Parvathy Omanakuttan

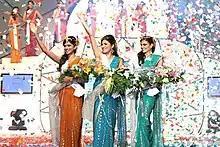
Parvathy (centre) winning Femina Miss India 2008

Parvathy was the winner of Femina Miss India 2008. Since the format of Miss India had changed from 2007, wherein the winner would represent the country at Miss World, Parvathy was conferred the title of Miss India World 2008 and represented the country at the most prestigious and biggest beauty pageant, Miss World. Parvathy also won the sub-titles of Miss Photogenic, Miss Personality, and Miss Beautiful Hair in the Femina Miss India 2008 pageant.